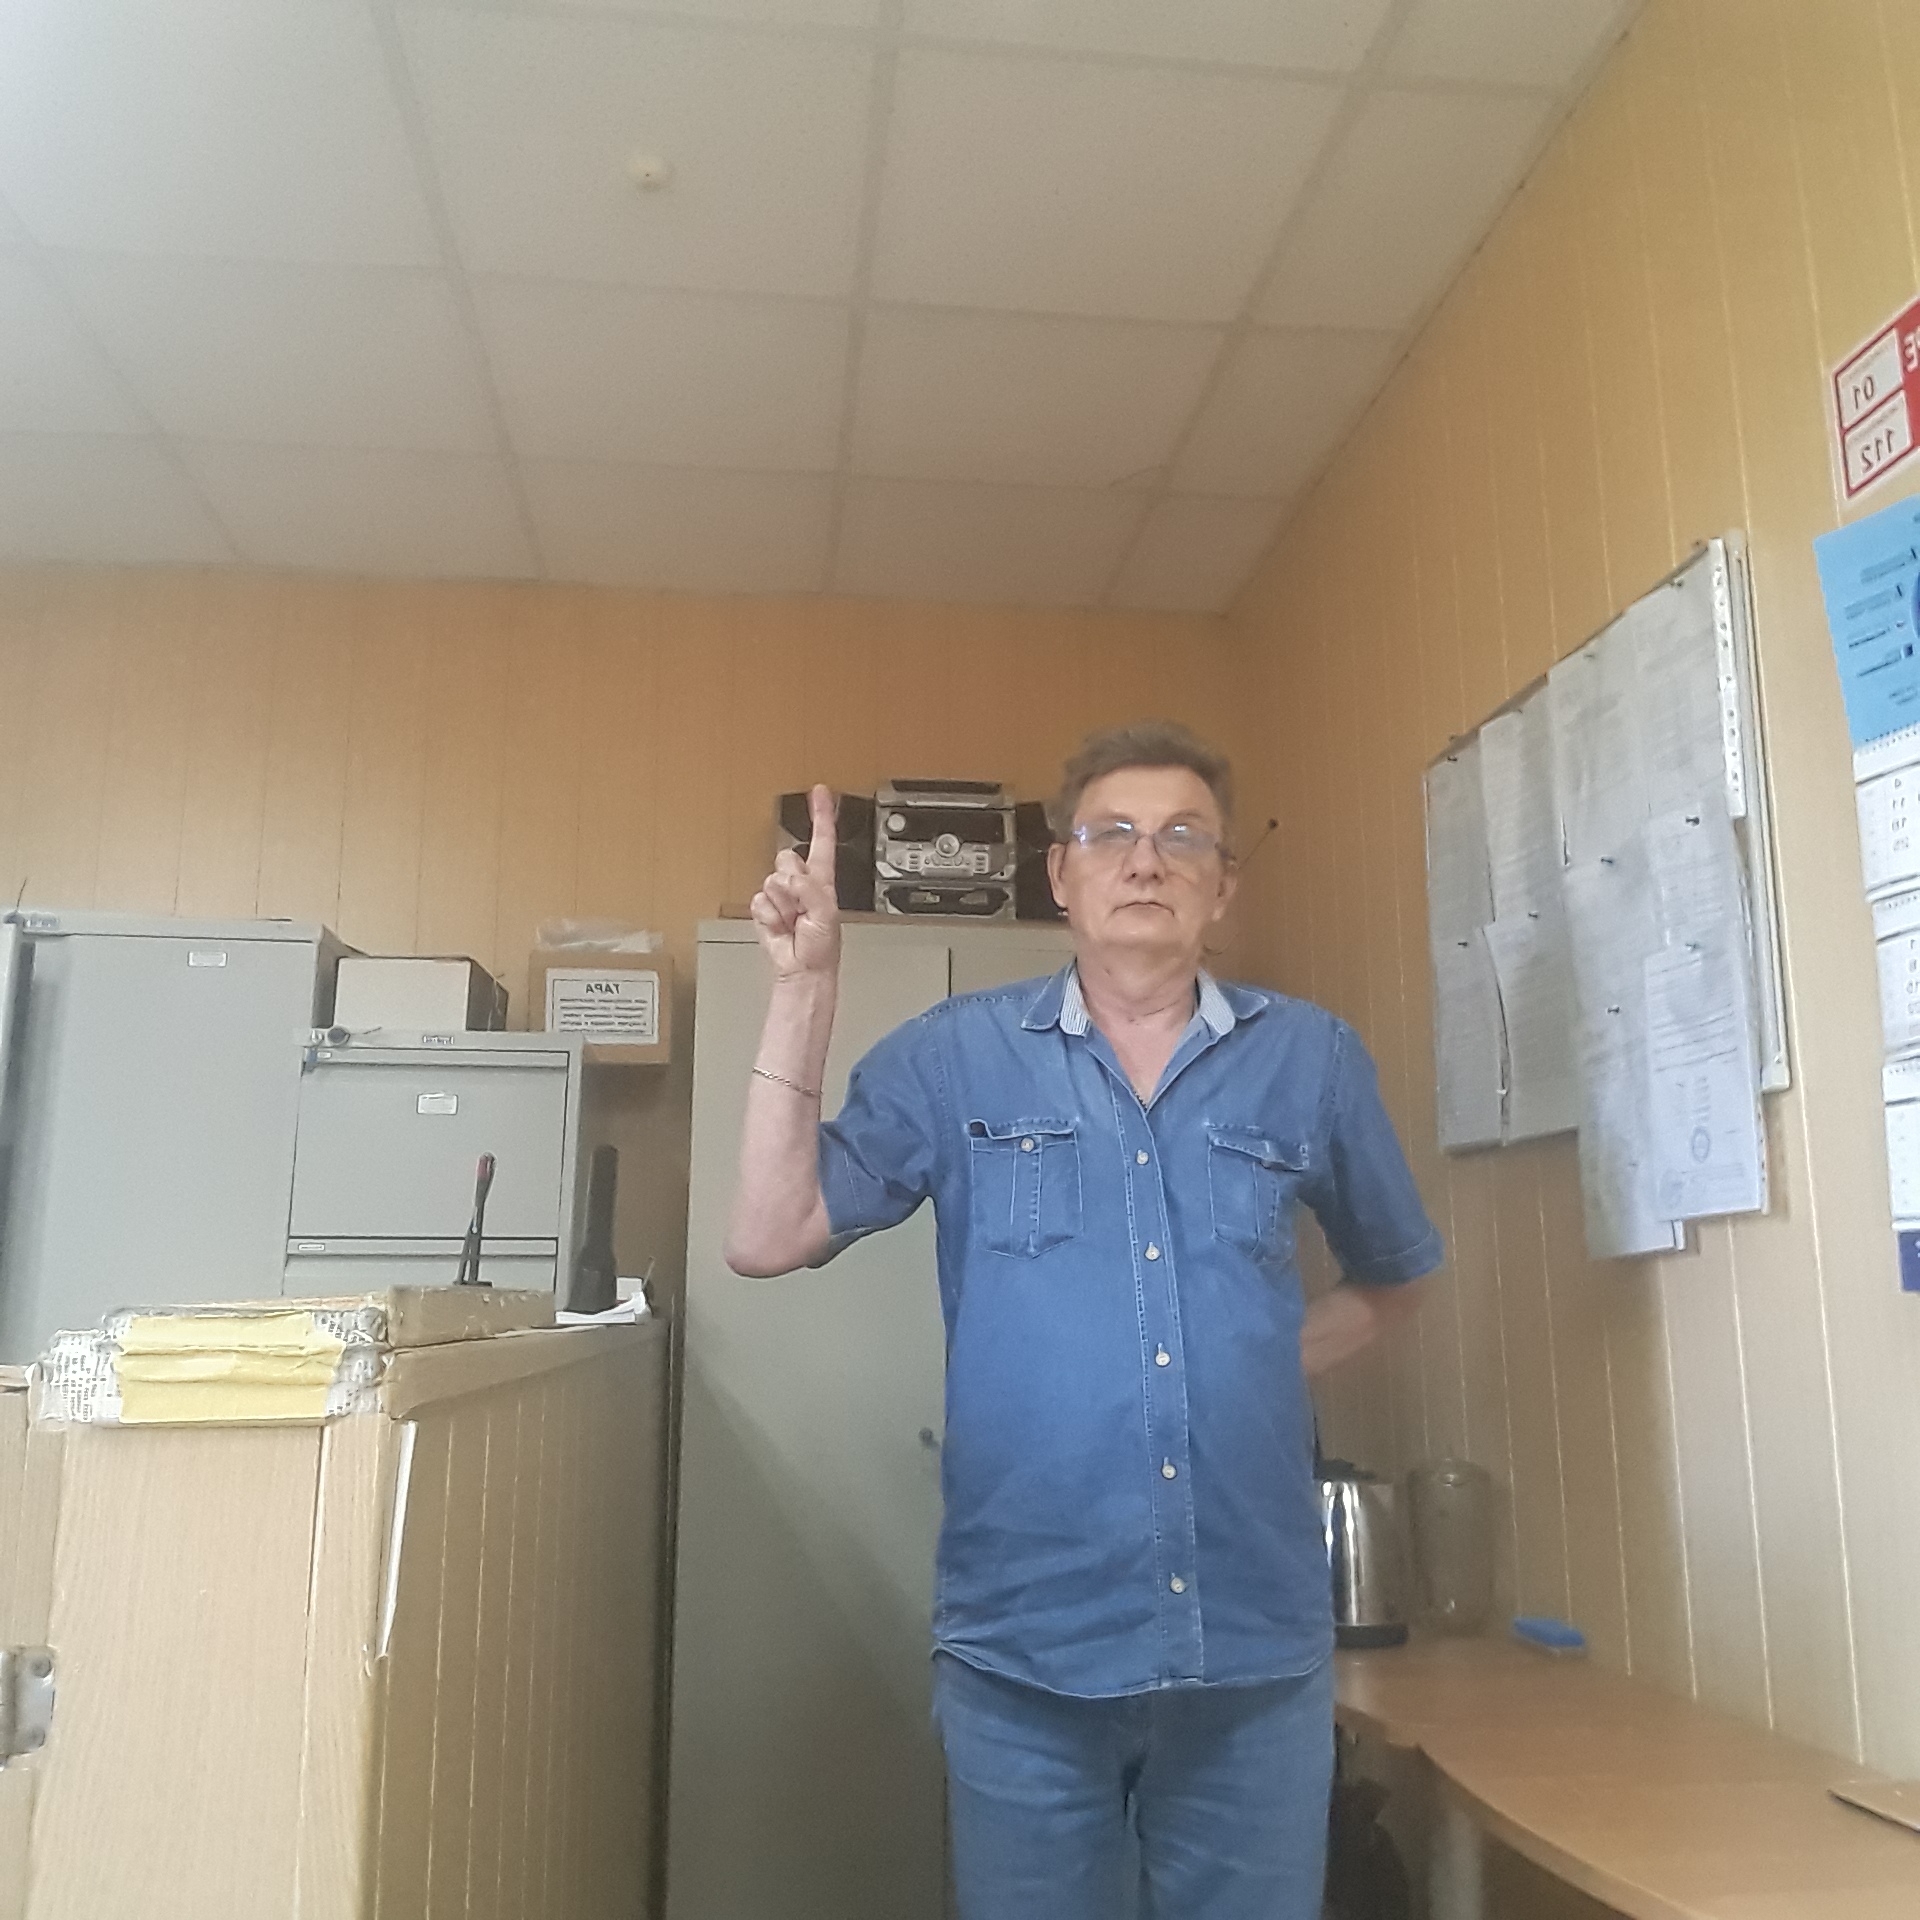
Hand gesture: one